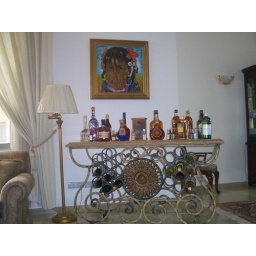
A iron bar and a painting of a girl in the backround.